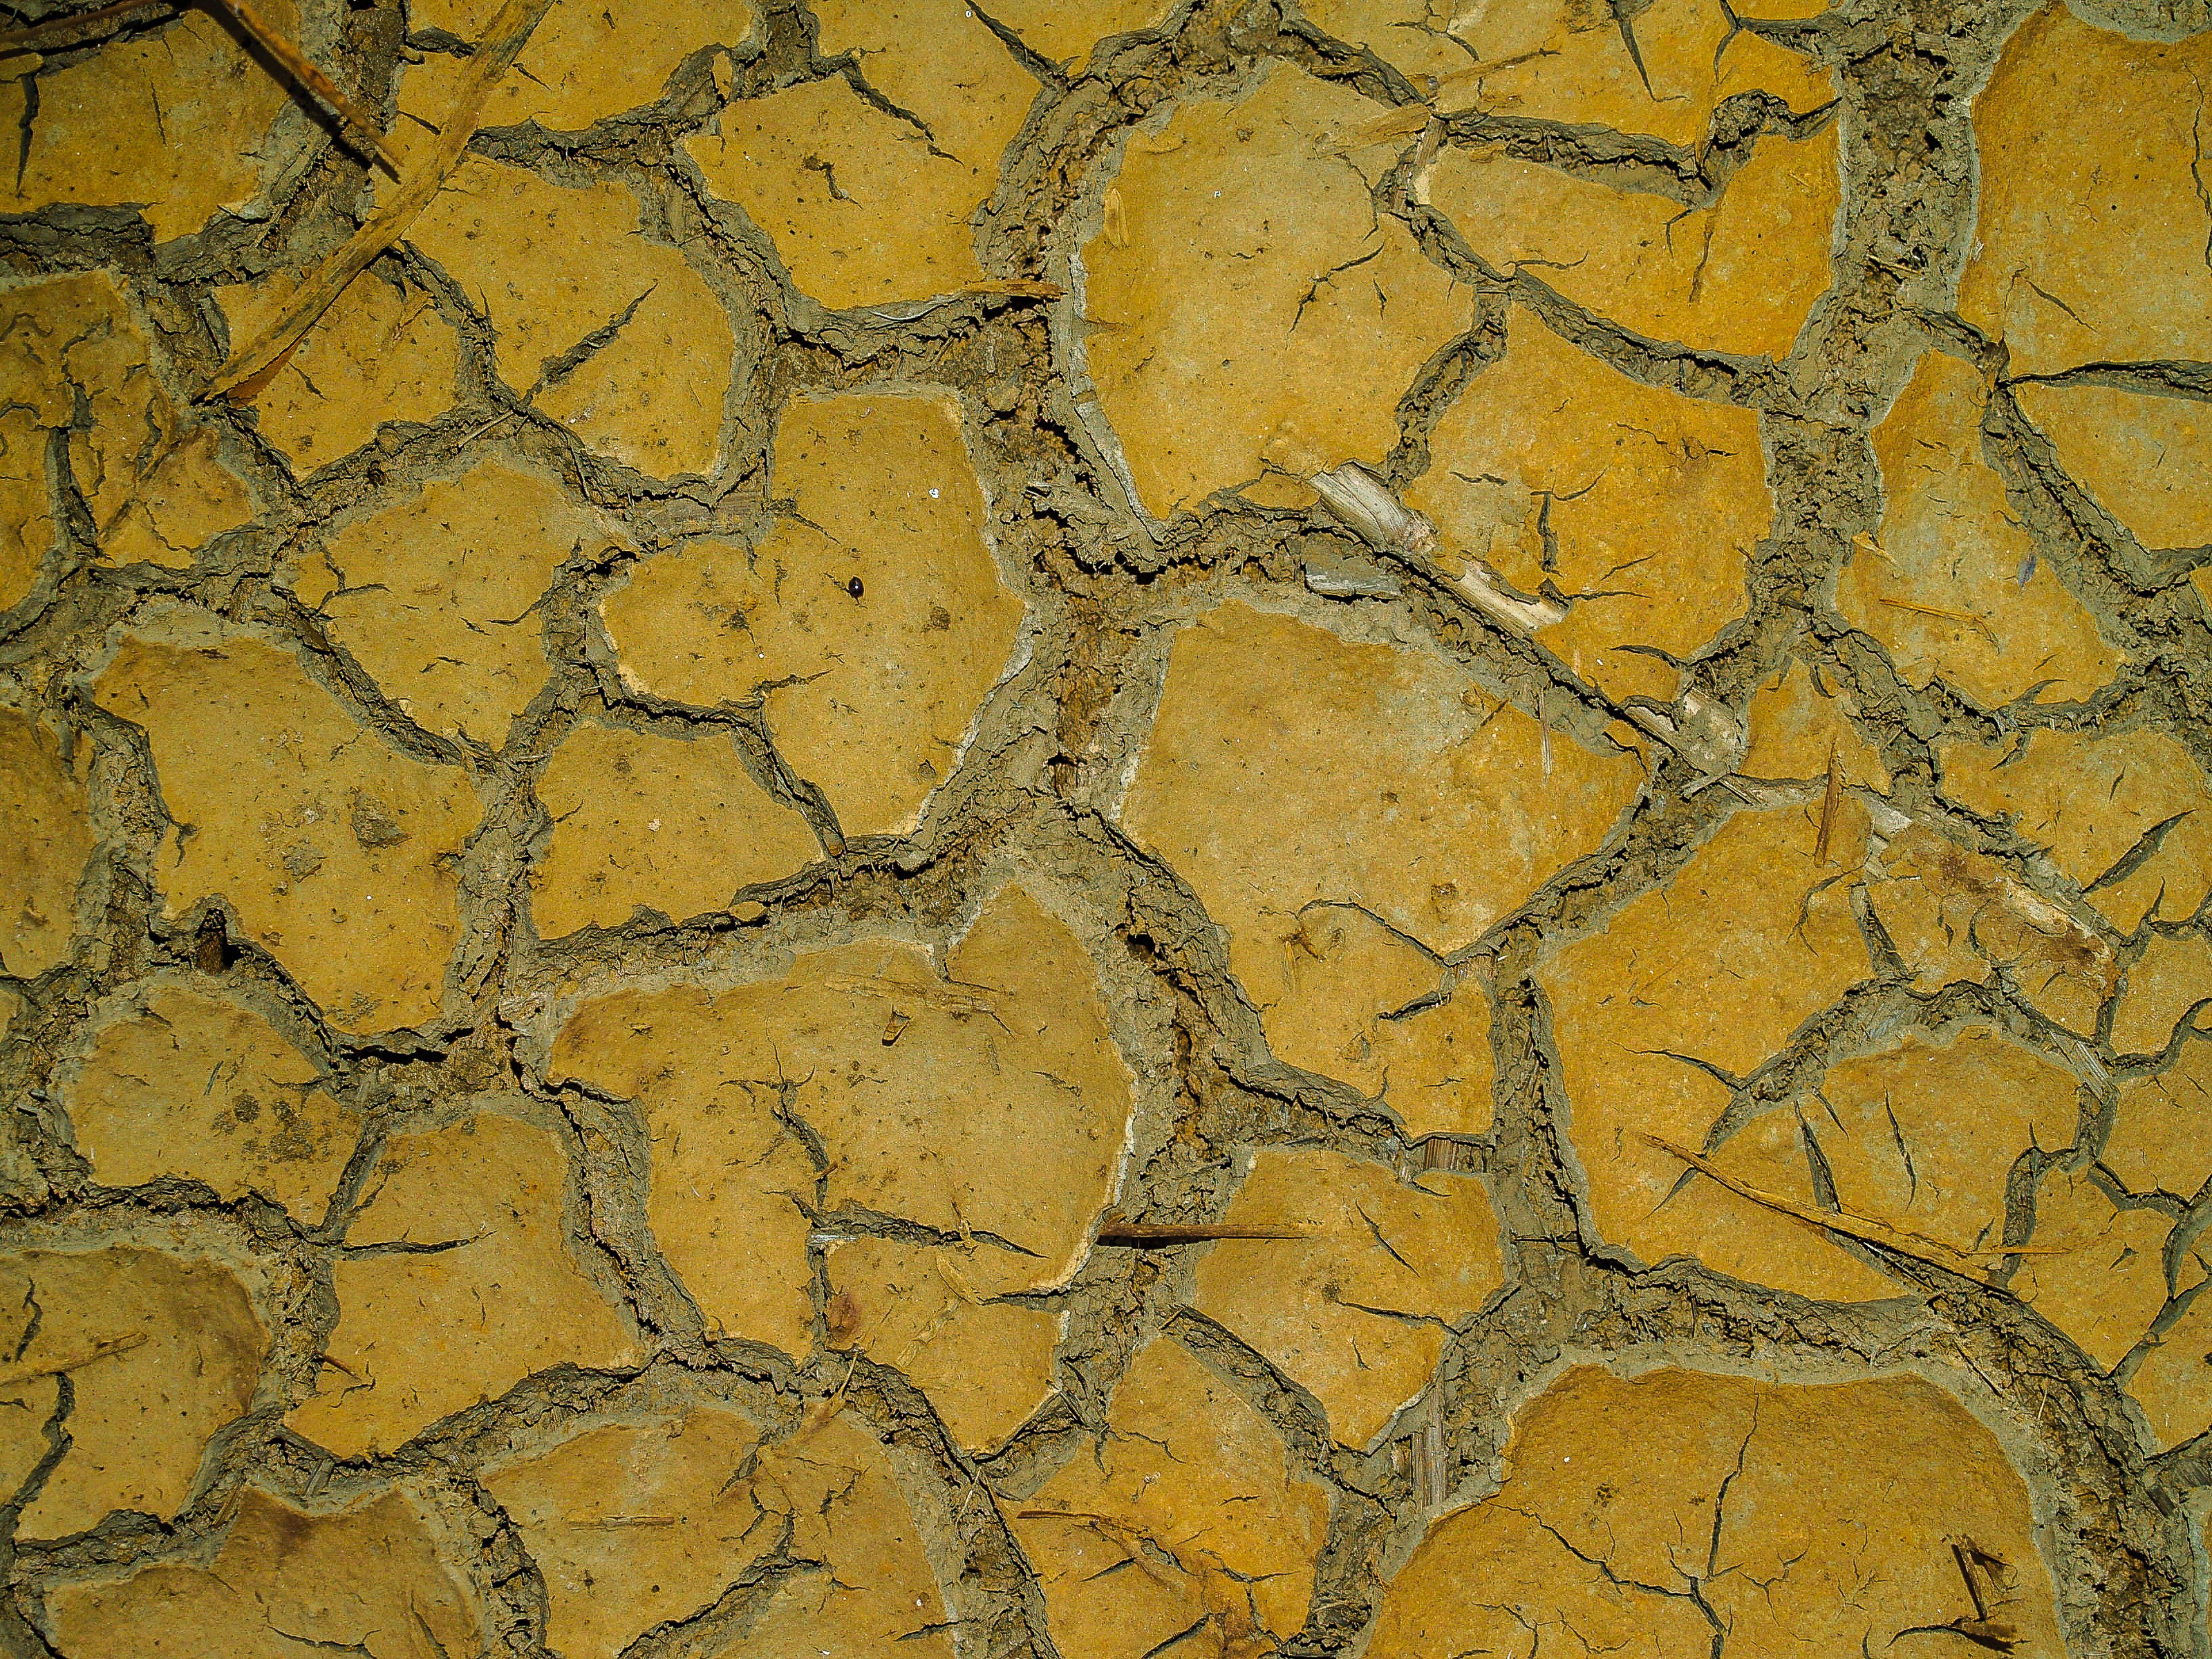
abstract, arid, backdrop, background, brown, clay, climate, closeup, crack, desert, detail, dirt, dirty, drought, dry, dust, earth, environment, erosion, extreme, ground, grunge, heat, hot, mud, natural, nature, pattern, playa, soil, summer, surface, texture, textured, wallpaper, warming, yellow, wall, rock, geology, stone wall, material, road surface